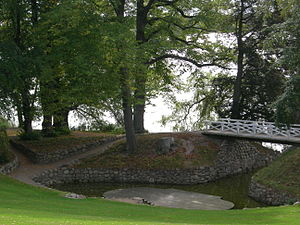
Sophienholm / Ejere af Sophienholm
Bro i parken.
Sophienholm er et landsted ved Bagsværd Sø, som blev bygget i 1768-69. I dag huser bygningerne kunstmuseet Sophienholm.